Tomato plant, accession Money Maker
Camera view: tilt-top (135 deg); turntable rotation: 240 degrees
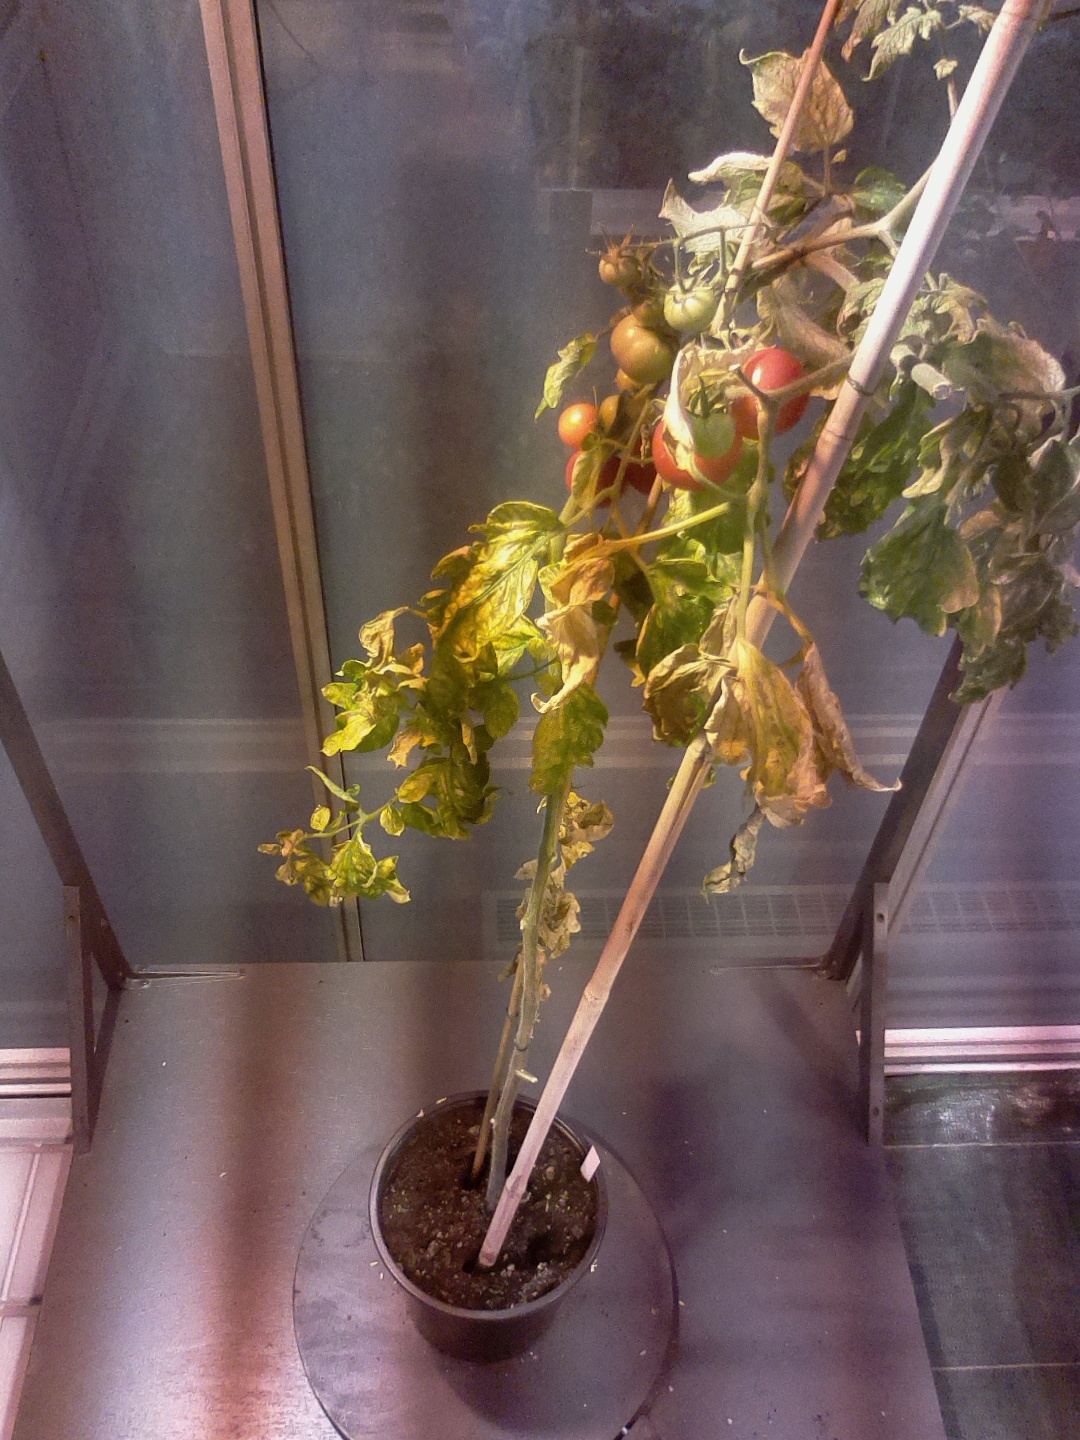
BBCH growth stage 83: 30%-40% of fruits show typical fully ripe color